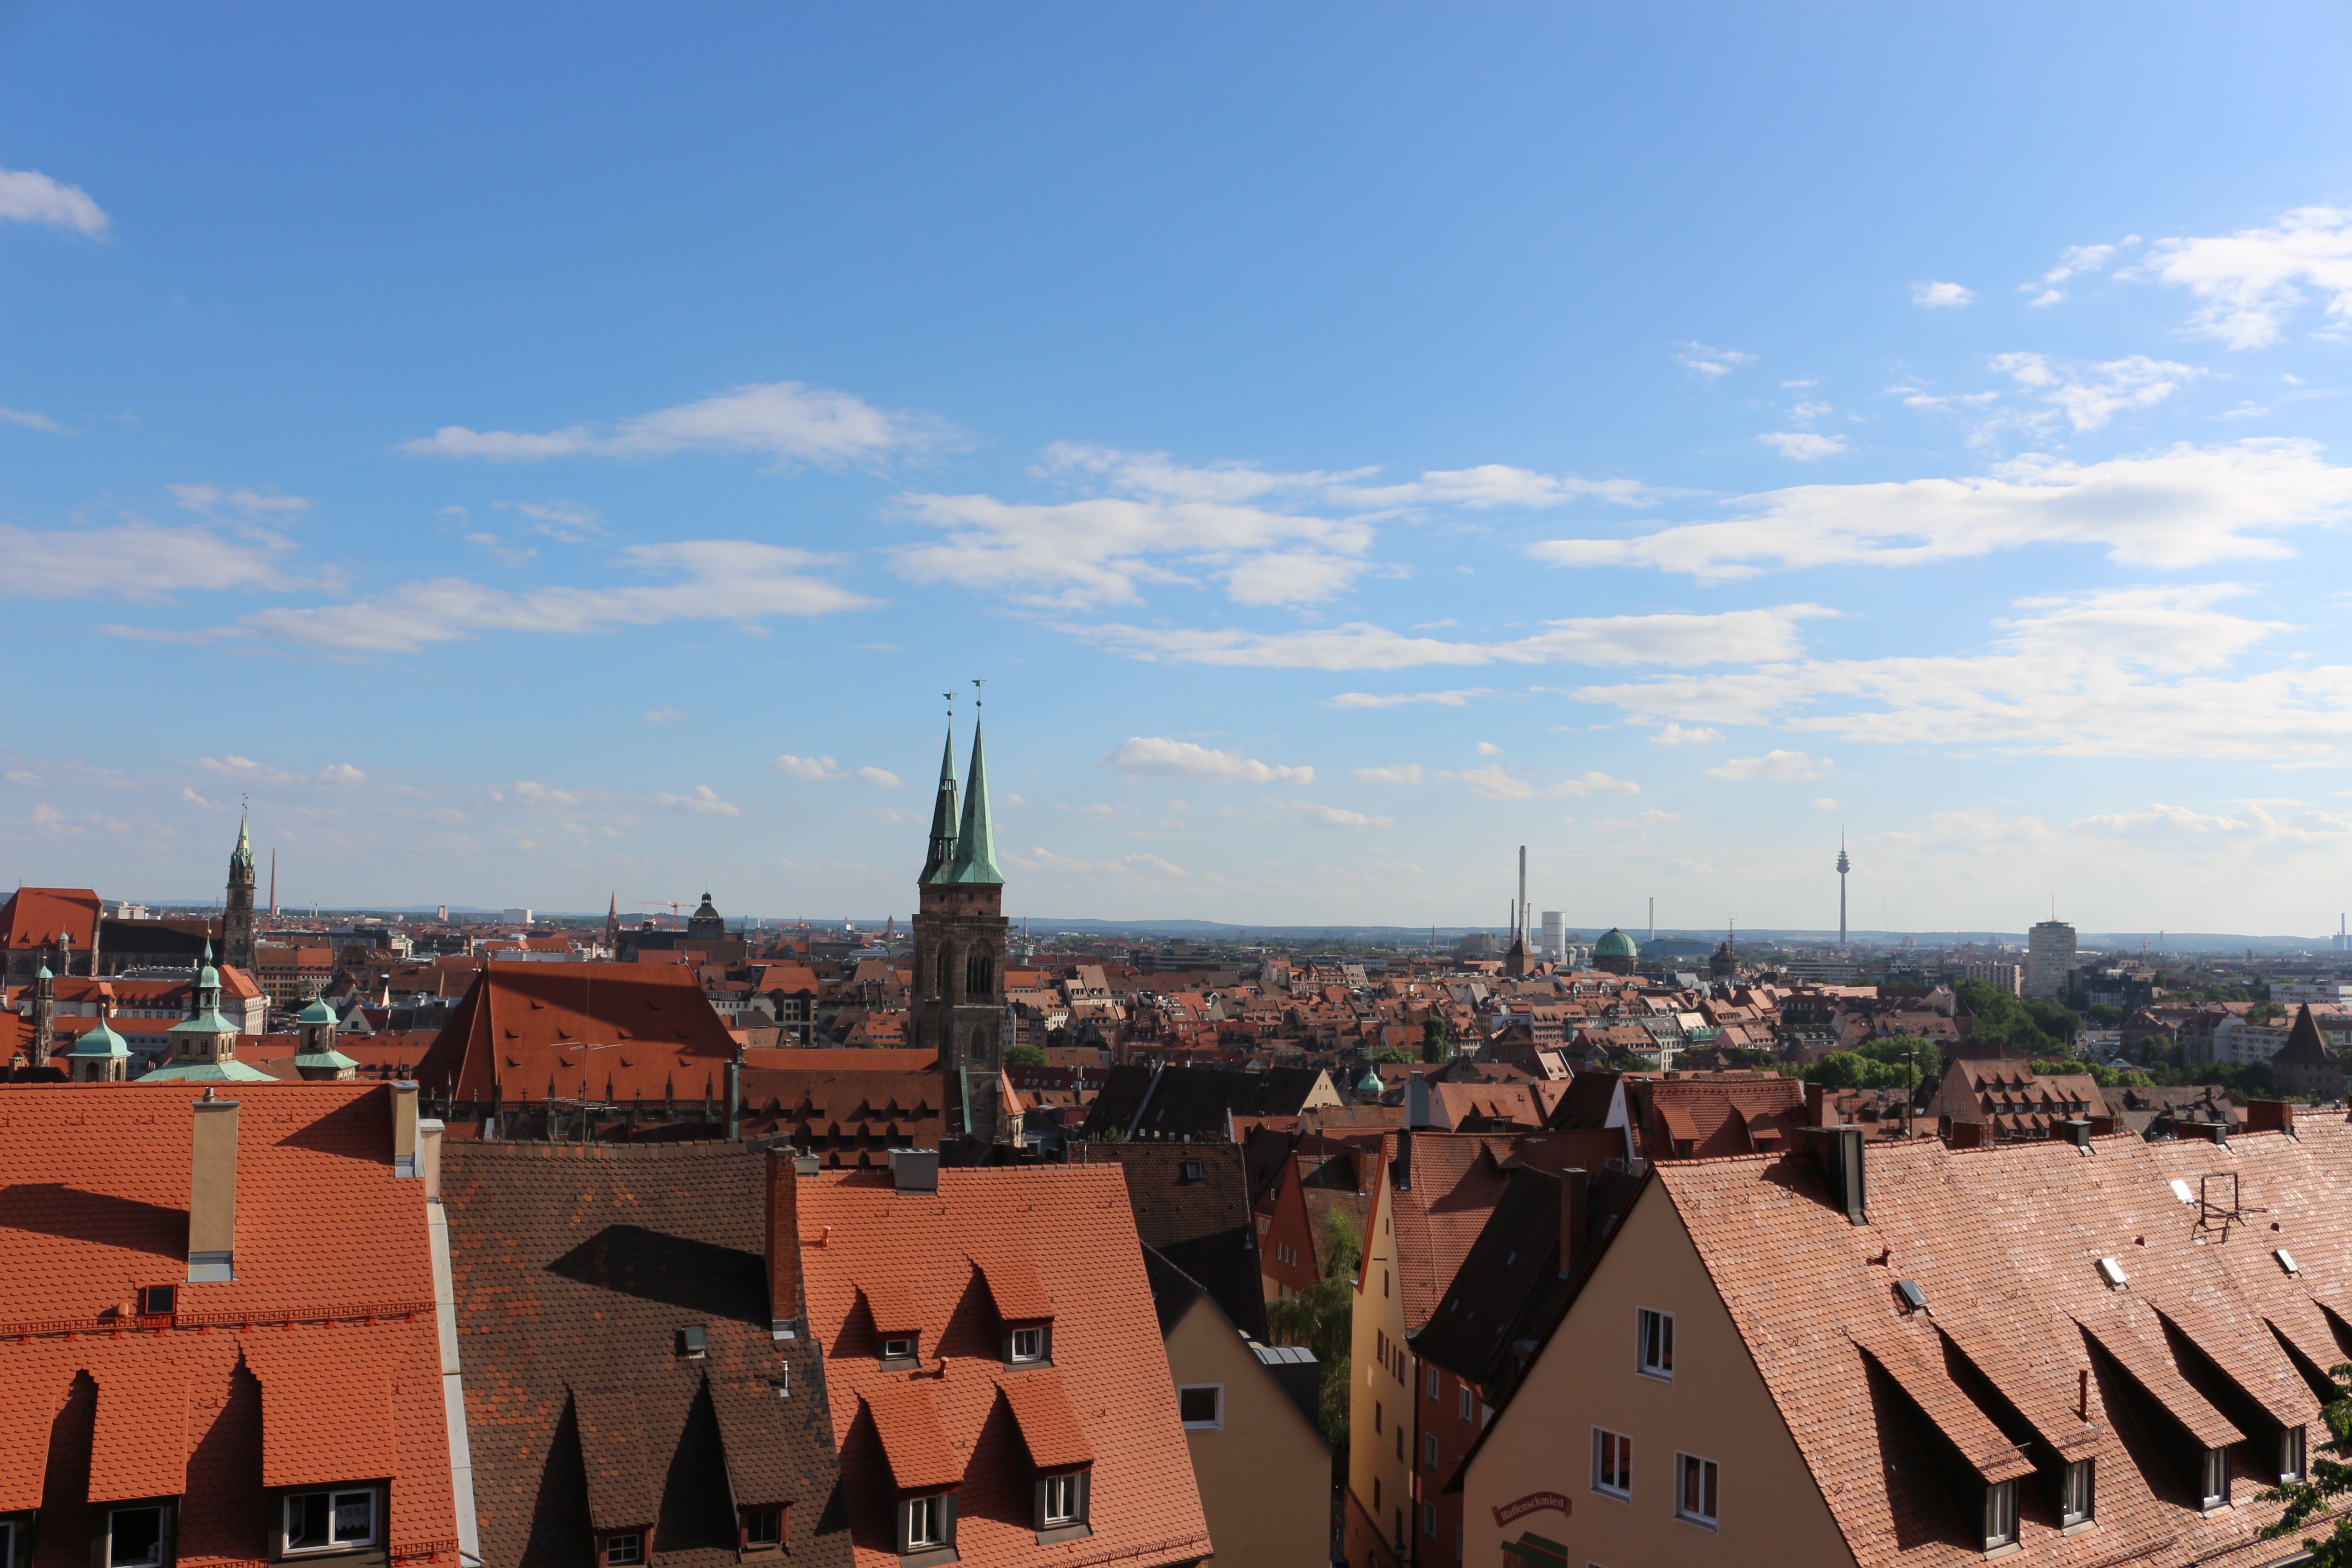
sky, skyline, town, city, cityscape, panorama, vacation, travel, landmark, tourism, human settlement